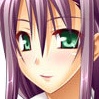
Portrait style: Anime Portrait